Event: Nepal Earthquake
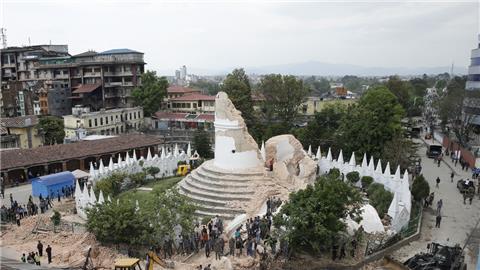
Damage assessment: damage